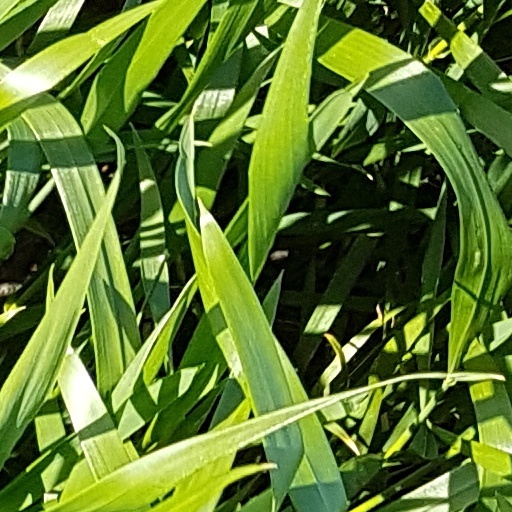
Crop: wheat